Technological and industrial history of the United States

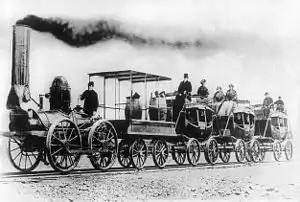
The "DeWitt Clinton", named for DeWitt Clinton, one of the first locomotives in the United States

The Overman Wheel Company, founded 1882, was the first manufacturer of safety bicycles in the United States, in their factory complex in Chicopee, Massachusetts. Following their creation in England, Overman rushed a safety bicycle to production before the end of 1887. Overman was known for making all-steel bicycles with no cast metal parts. The Overman Victor bicycle was said to be of higher quality and lower weight than other bicycles of its time. By 1893, the Overman factory made the complete bicycle, including tyres, saddles, rims, etc.